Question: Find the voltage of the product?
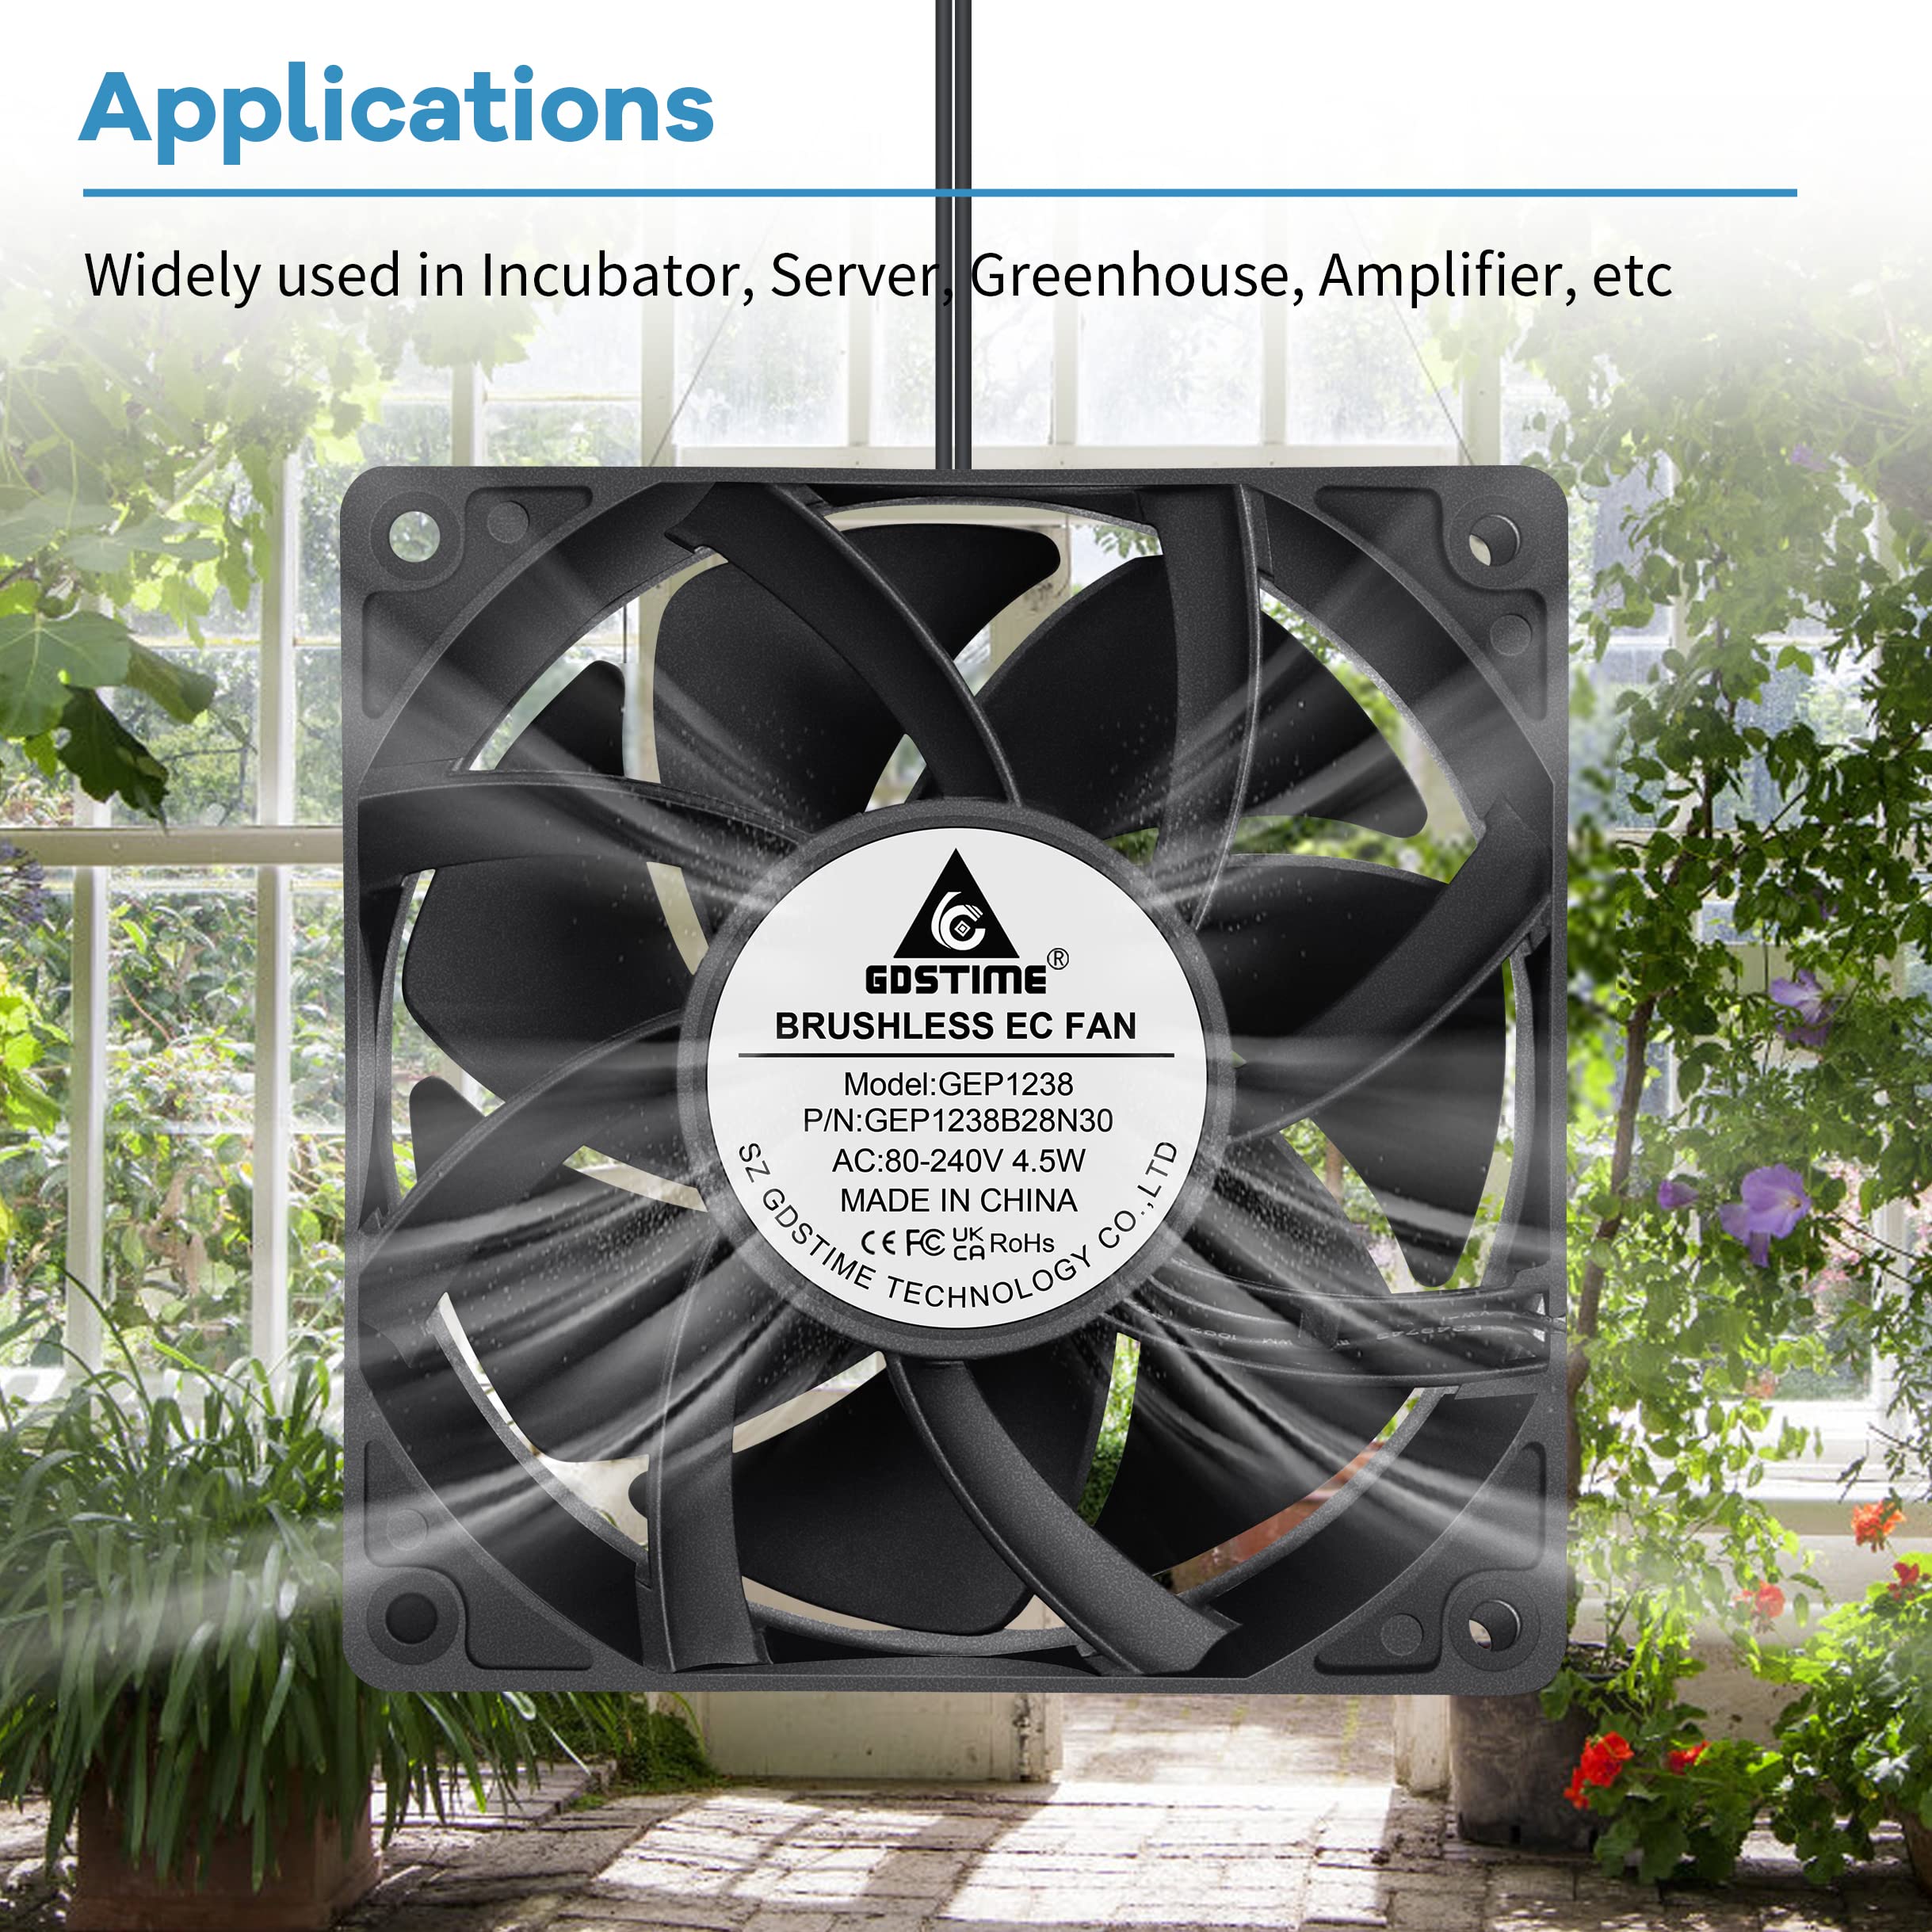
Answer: [80.0, 240.0] volt